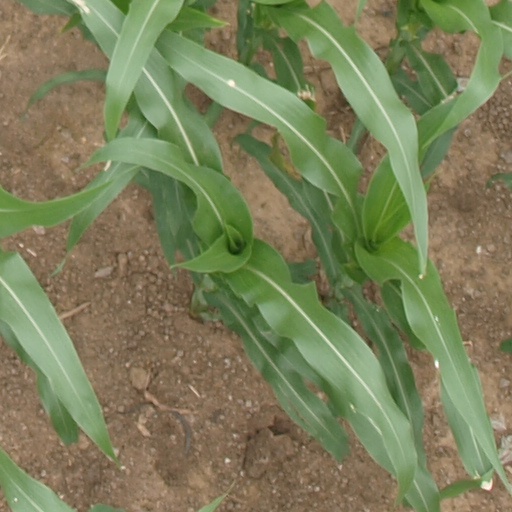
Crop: maize; corn